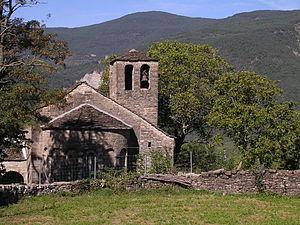
Orós Baixo est un village de la province de Huesca, situé à environ quatre kilomètres au sud du village de Biescas, auquel il est rattaché administrativement, dans la Tierra de Biescas. Il compte 22 habitants en 2016.